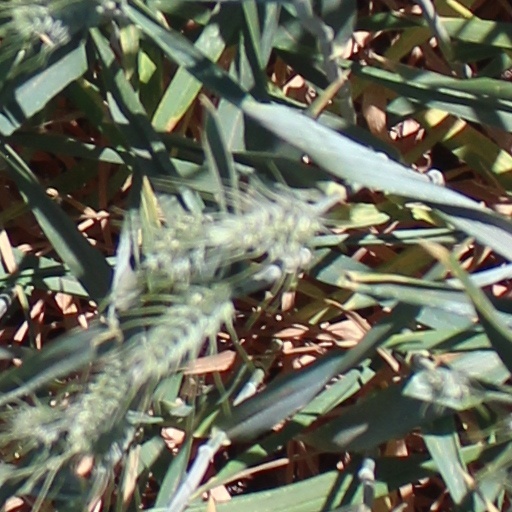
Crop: wheat